Edwin R. Chess

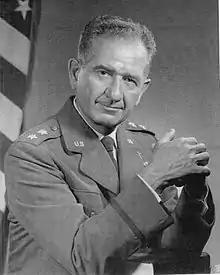

Edwin Ralph Chess (February 12, 1913 – June 12, 2000) was a major general and Chief of Chaplains of the United States Air Force.